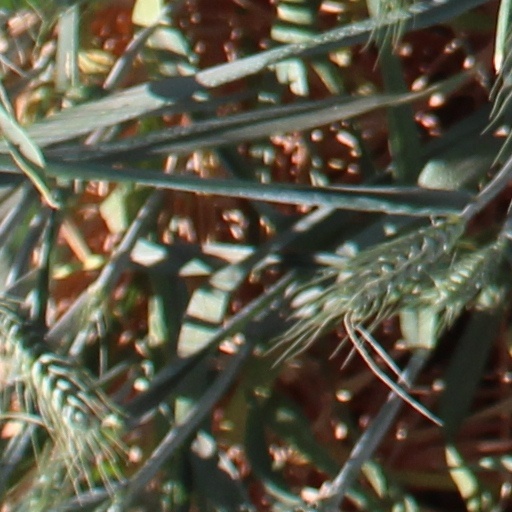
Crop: wheat